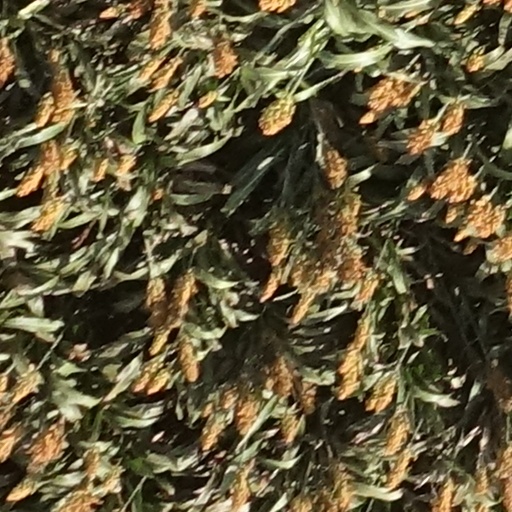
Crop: sorghum